Battle of Pered

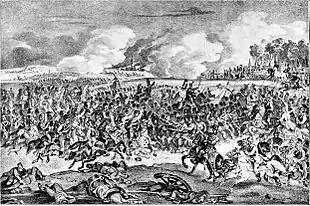
Battle of Pered 20 June 1849

The II. corps led by Asbóth, after crossing, at the dawn of 20 June, the Érsekújvár Danube branch at 5 a.m., arrived undetected in the vicinity of Zsigárd with around 8000 soldiers and 48 cannons (he left his sappers and some units at the bridges over the nearby rivers). The Austrian intelligence took notice of the apparition of the II. corps around 4:30 a.m. in the vicinity of Zsigárd, so the Pott brigade drew up in battle formation. The Pott and Theissing brigades had around 7000 soldiers and 24 cannons (its 56/3 battalion was guarding Vágsellye), but only the Pott brigade was in Zsigárd. The Theissing brigade, which was stationed at Alsószeli, was also informed about the attack against Zsigárd, but they did not move from there yet, because Major General Herzinger feared that the Hungarians will also attack from the south and east. This belief was strengthened in him also by the demonstration of a brigade from the III. corps before Vágsellye, on the Eastern bank of the Vág, and the dense fog of that morning made it hard to judge the situation. Pott organized his brigade in two lines with the 58/1 Landwehr battalion in the center defending Zsigárd, 3 cavalry companies and the cavalry battery covering the right flank, and the 2. kaiserjäger battalion covering the left flank. Around 6 a.m. Asbóth's troops took the battle position in front of Zsigárd, in two lines. In the first line on the right wing and center were 4 battalions of the 5. division with 3 batteries, while the left wing was made by 2 battalions of the Collig brigade with 2 batteries. The second (reserve) line was represented by the 39/1 line battalion, the 56 Honvéd battalion, 2 companies of the 6. Hussar regiment, and the 2. cavalry battery. The left flank of the Hungarian battle order was covered by 6 companies of the cavalry of the II. corps led by Major Ignác Mándy. Colonel Lajos Asbóth wanted to attack immediately, but Colonel István Szekulits, advised him to wait until Görgei arrived, and the morning fog cleared. Asbóth, after waiting until 7:00 a.m. for the arrival of Görgei (who in the meanwhile was discussing with Klapka at Aszódpuszta), and fearing that the Rakovszky detachment (composed of the 48. Honvéd battalion, the Bocskay battalion, a company of the Württemberg hussar regiment, a three-pounder battery, and a sapper company; around 1550 soldiers and 7 cannons), which according to the plan, had to attack Zsigárd from the direction of Negyed, will enter alone in the battle against the superior enemy brigade, ordered his troops to start the attack.